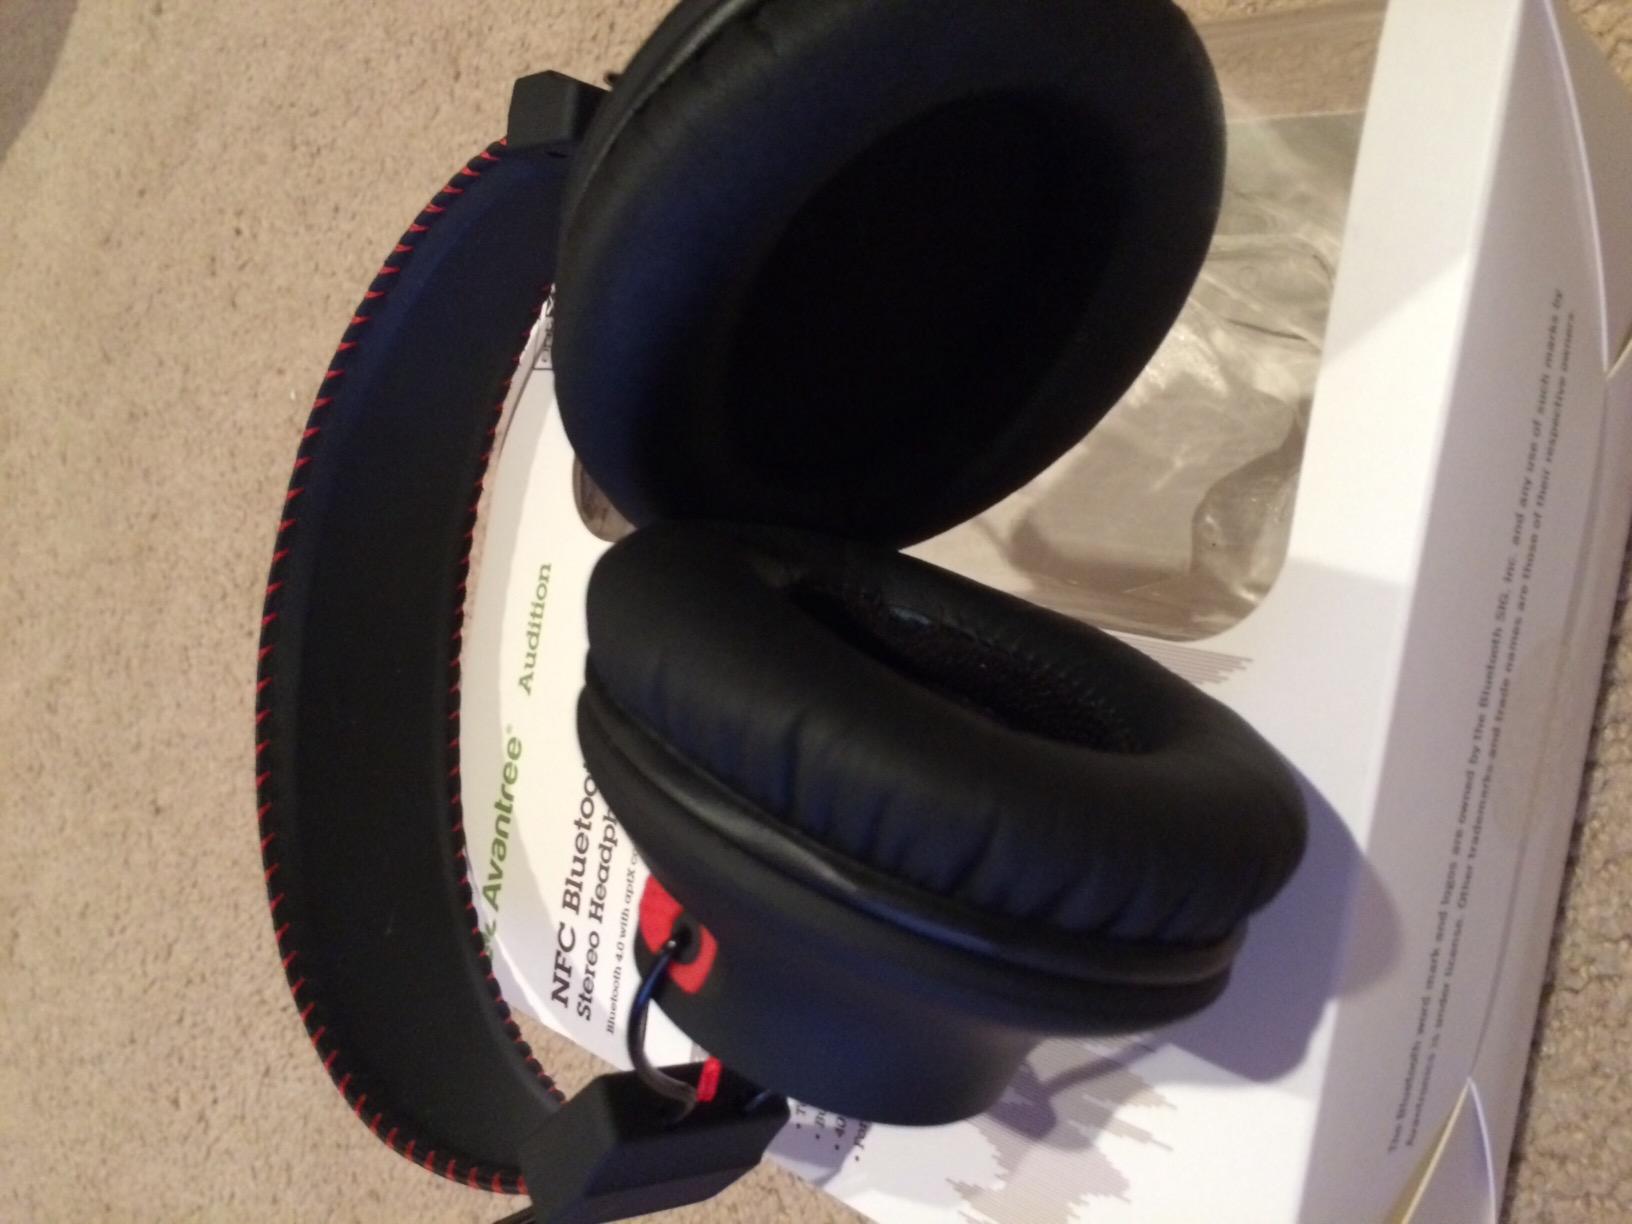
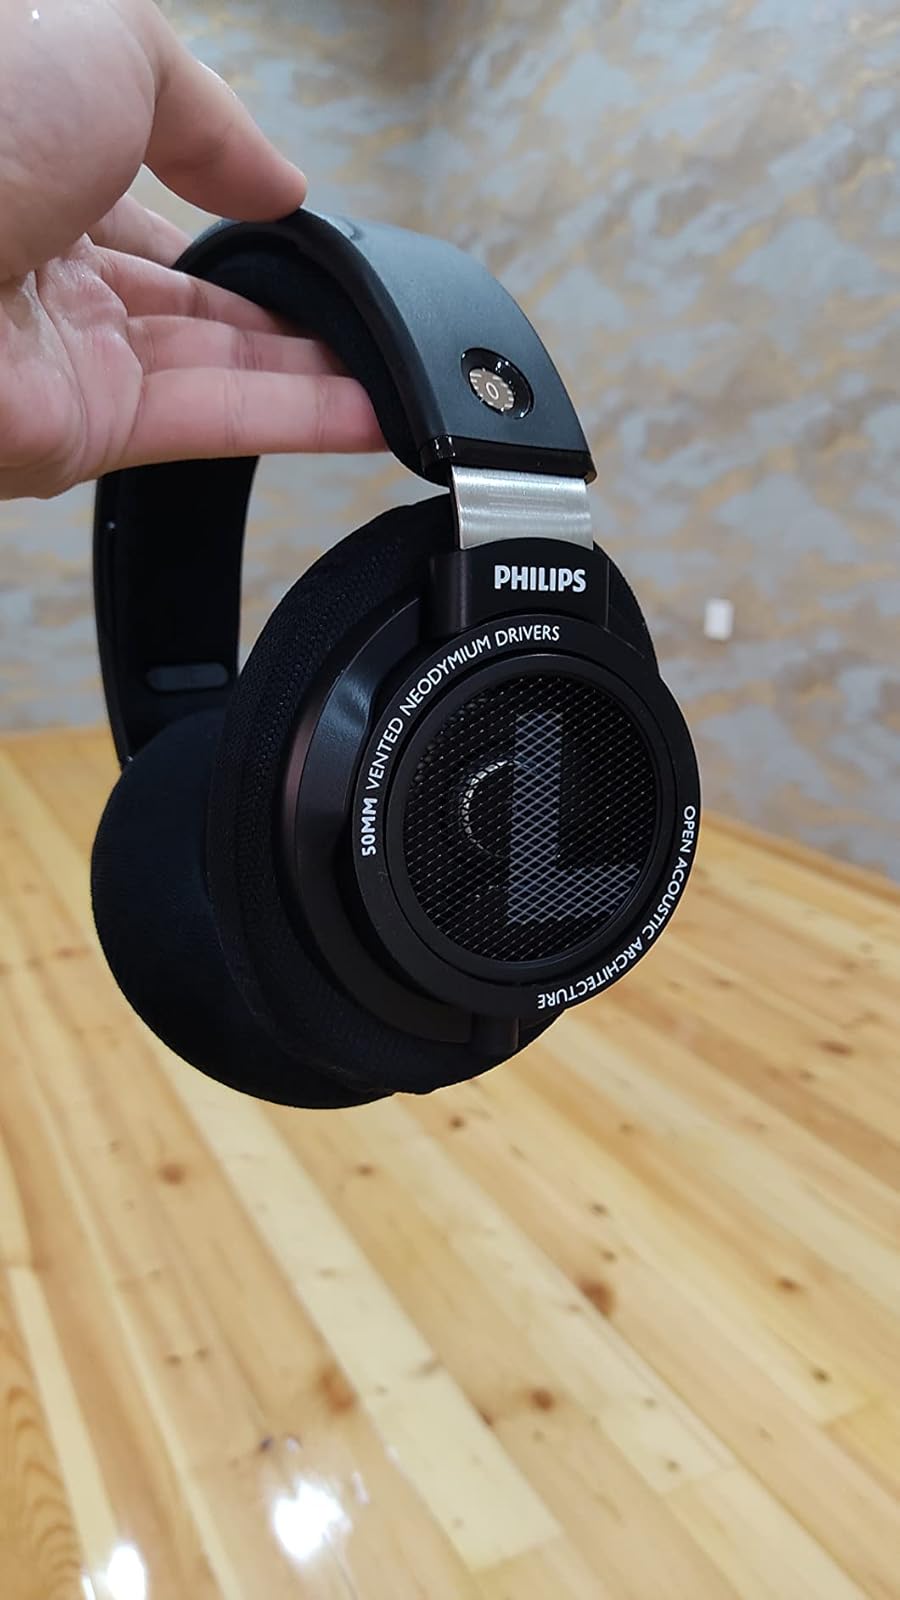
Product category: headphones
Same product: no